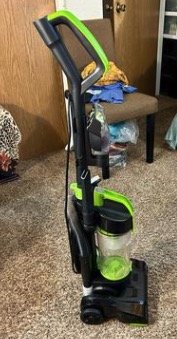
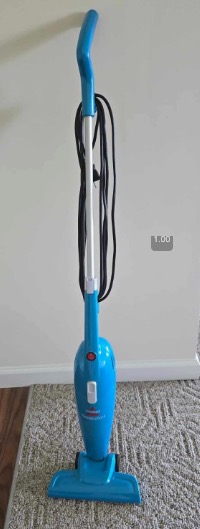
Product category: items_vacuum
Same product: no